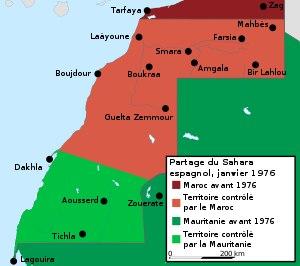
La guerre du Sahara occidental qui s'est déroulée entre 1975 et 1991 est un conflit militaire opposant le Maroc et la Mauritanie au Front Polisario, sur le territoire du Sahara occidental. La guerre éclate à la suite du retrait de l'Espagne du Sahara espagnol, qu'elle avait convenu de céder au Maroc et à la Mauritanie lors des accords de Madrid.
La bataille de Smara est livrée entre les 5 et 8 octobre 1979 pendant la guerre du Sahara occidental à Smara. Les forces armées royales du Maroc repoussent une importante attaque du Front Polisario sur la ville.